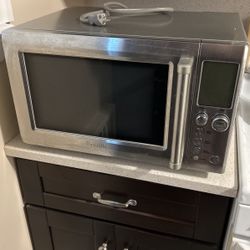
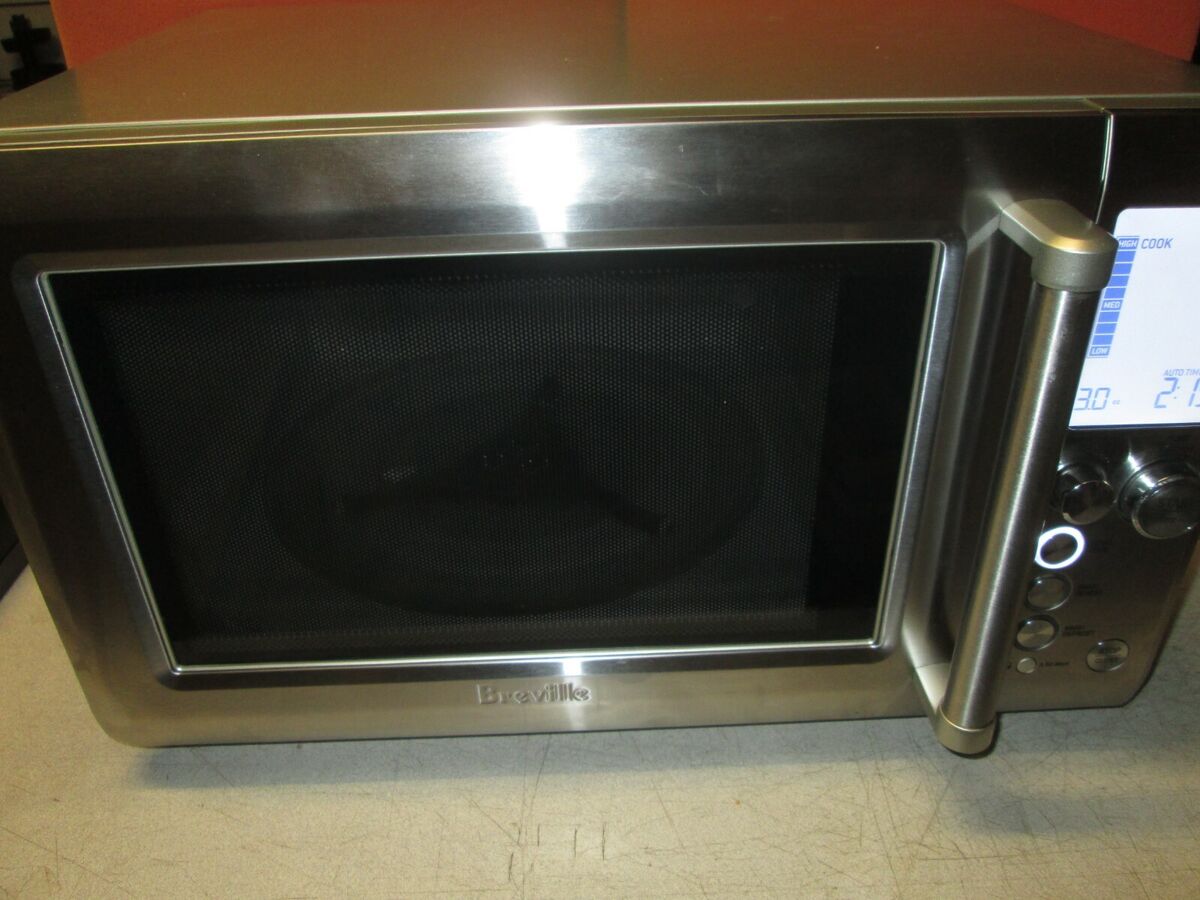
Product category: misc
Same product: yes